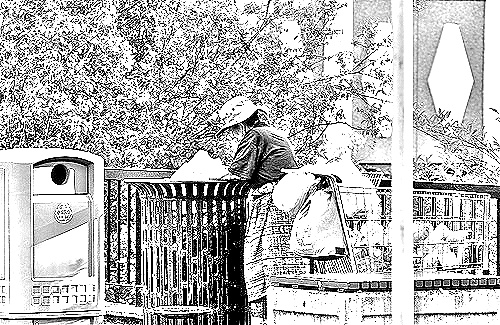
Portrait style: Sketch Portrait